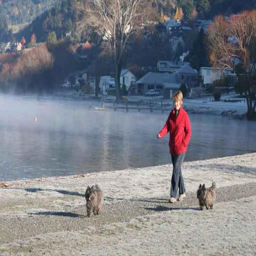
person walks person and chemical classification along the waterfront .